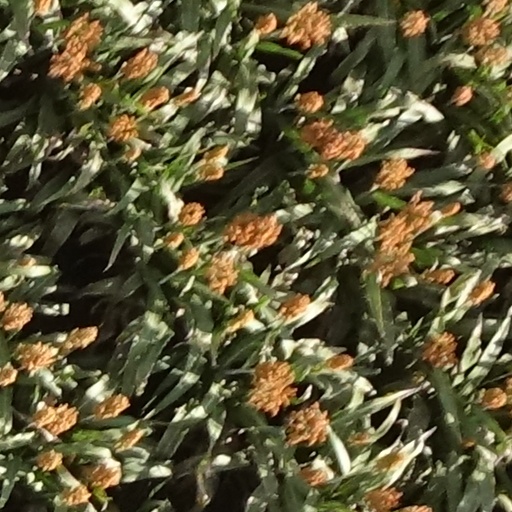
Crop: sorghum